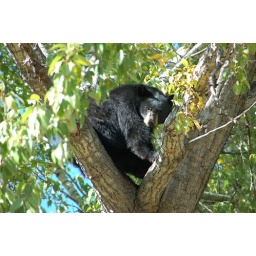
This black bear cub was lounging in the tree along with its mother - Avon, Colorado